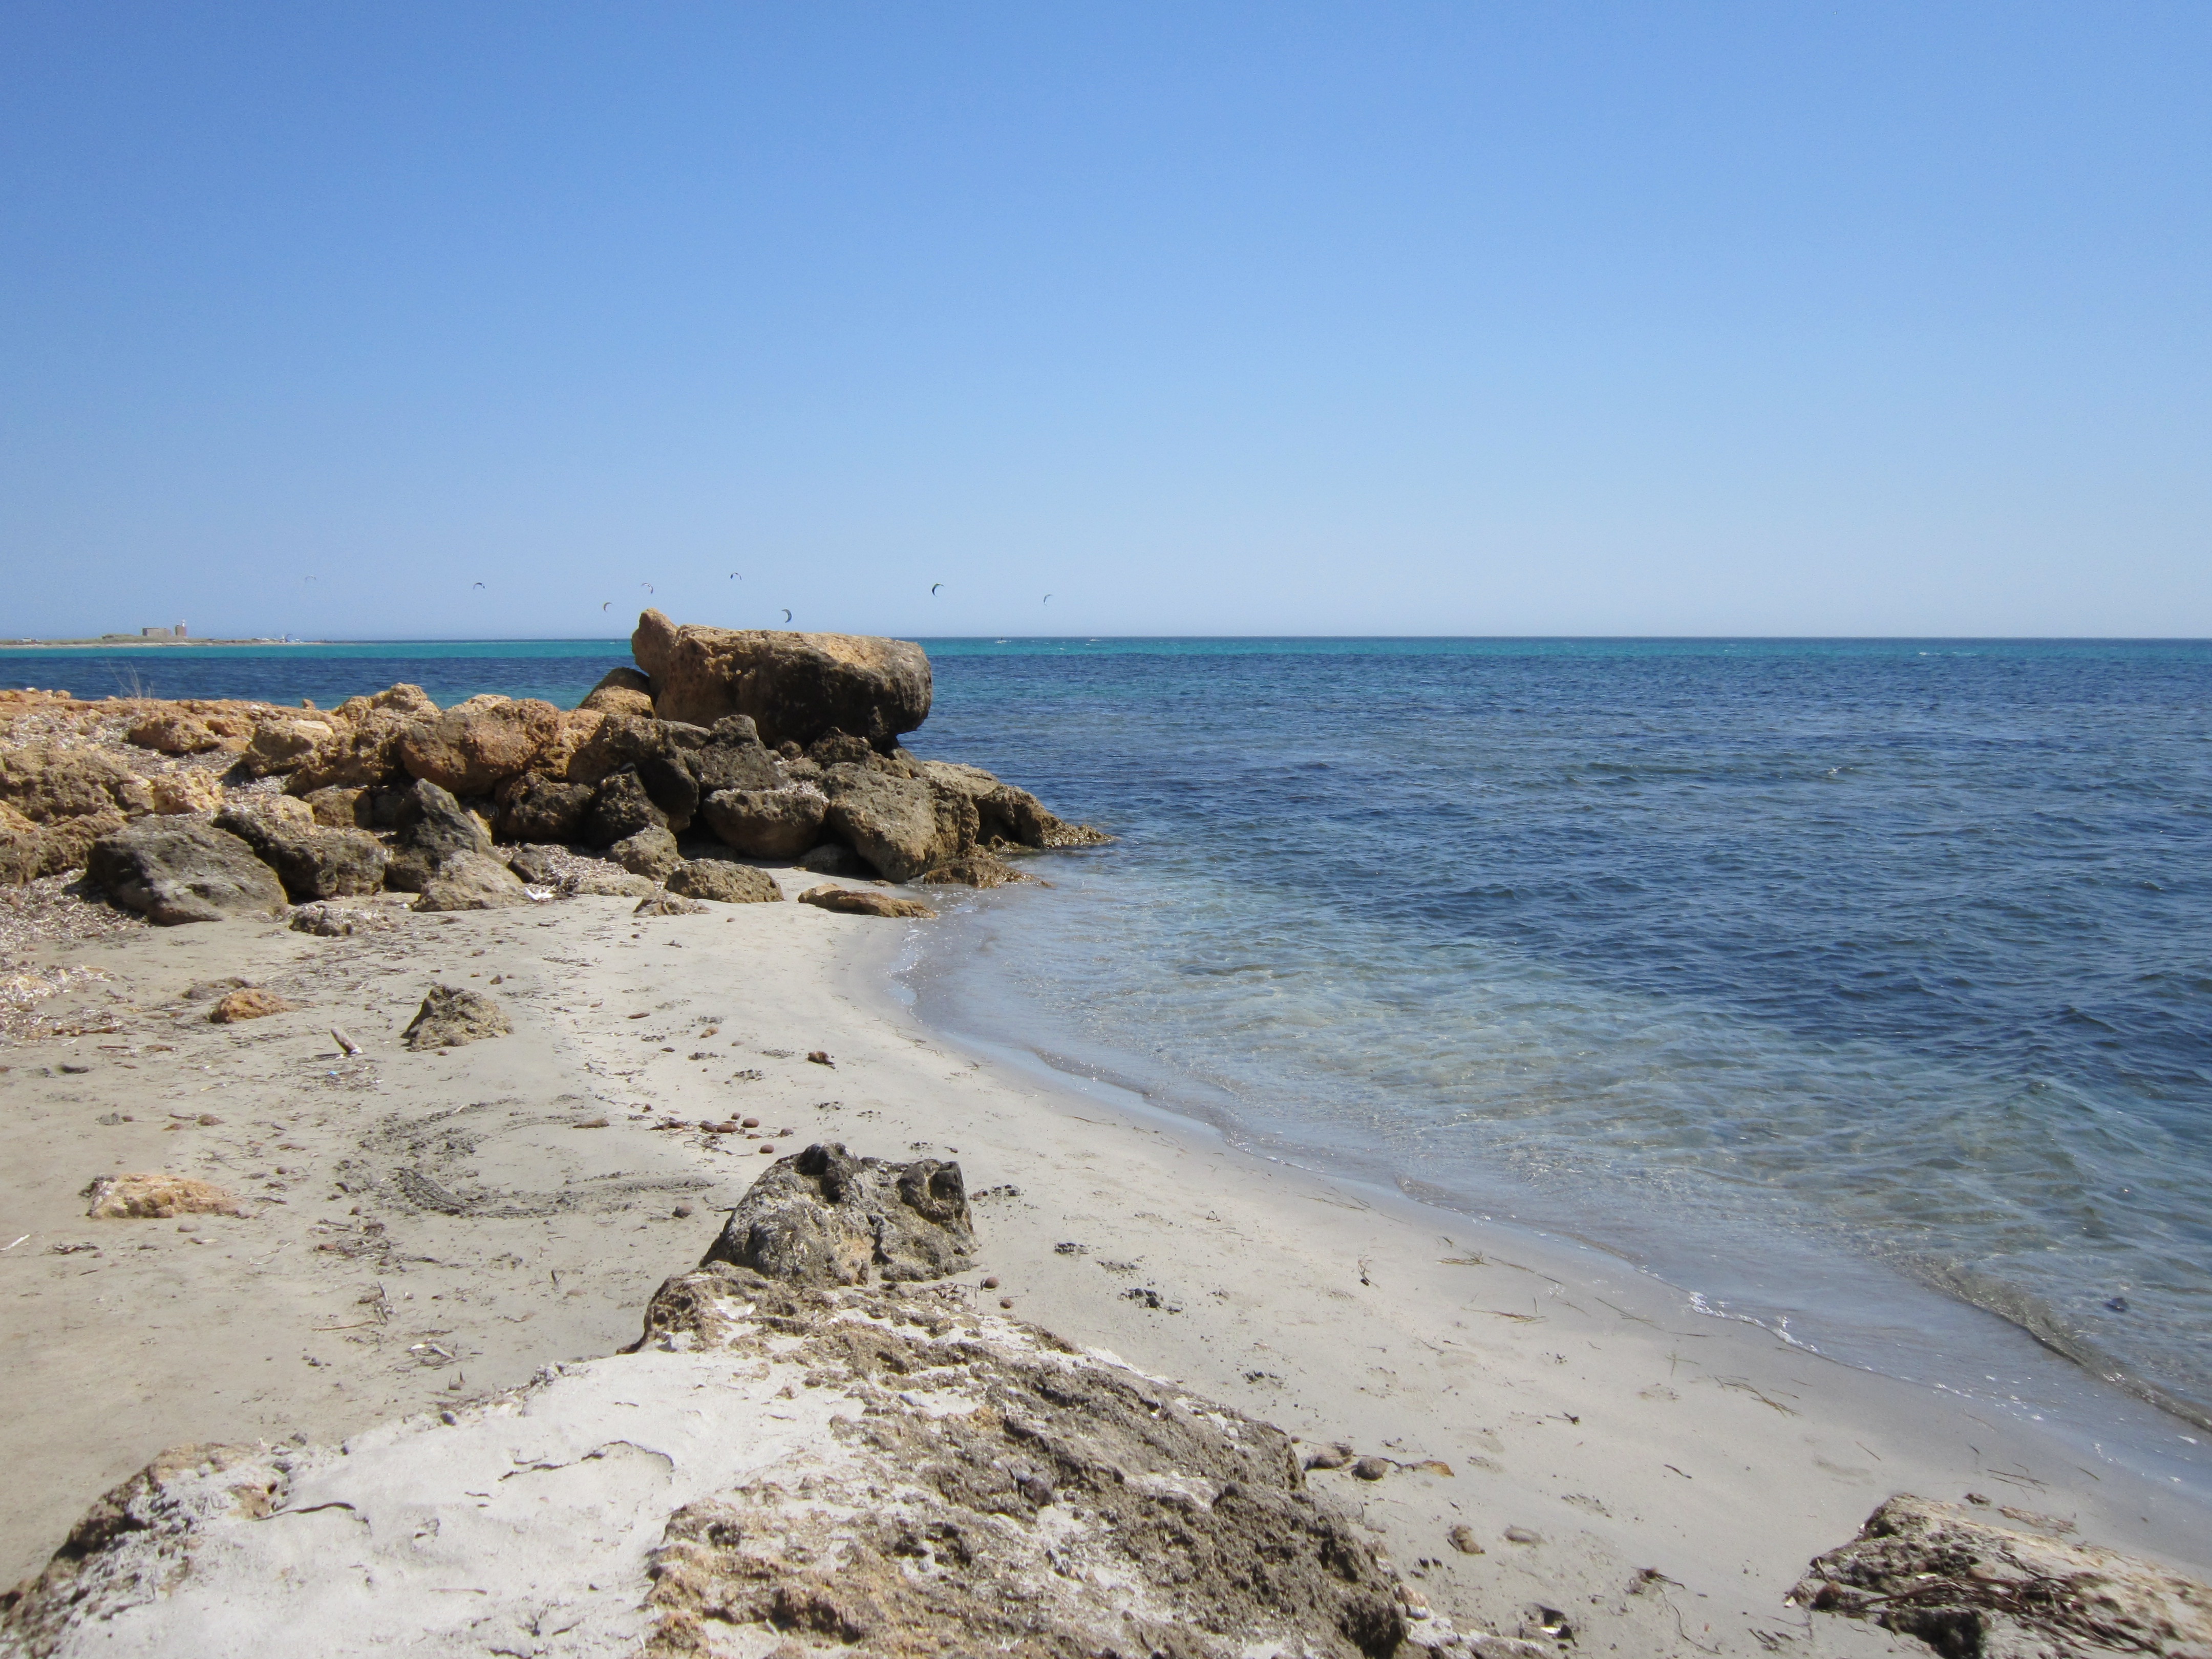
beach, sea, coast, water, sand, rock, ocean, sky, sun, shore, wave, summer, vacation, cliff, cove, peaceful, holiday, bay, blue, terrain, body of water, stones, bank, quiet, breakwater, cape, sicily, salt water, wind wave